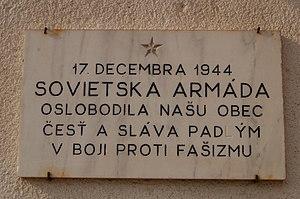
Libération par l'armée rouge
Brezina est un village de la région de Košice, district de Trebišov dans l'est de la Slovaquie, dans la région historique de Zemplin. Sa population est d'environ 700 habitants.